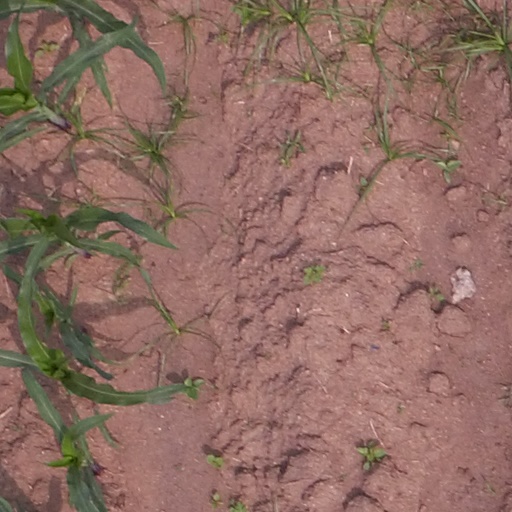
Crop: maize; corn